My Girlfriend Is Shobitch

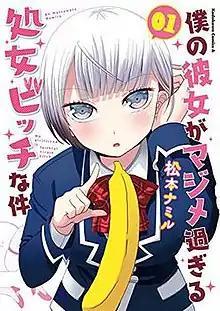
Cover of the first volume, featuring Akiho Kosaka

is a Japanese manga written and illustrated by Namiru Matsumoto. It was serialized online on "Niconico Seiga" from July 2015 to September 2019. An anime television series adaptation by Diomedéa and Studio Blanc aired from October to December 2017.